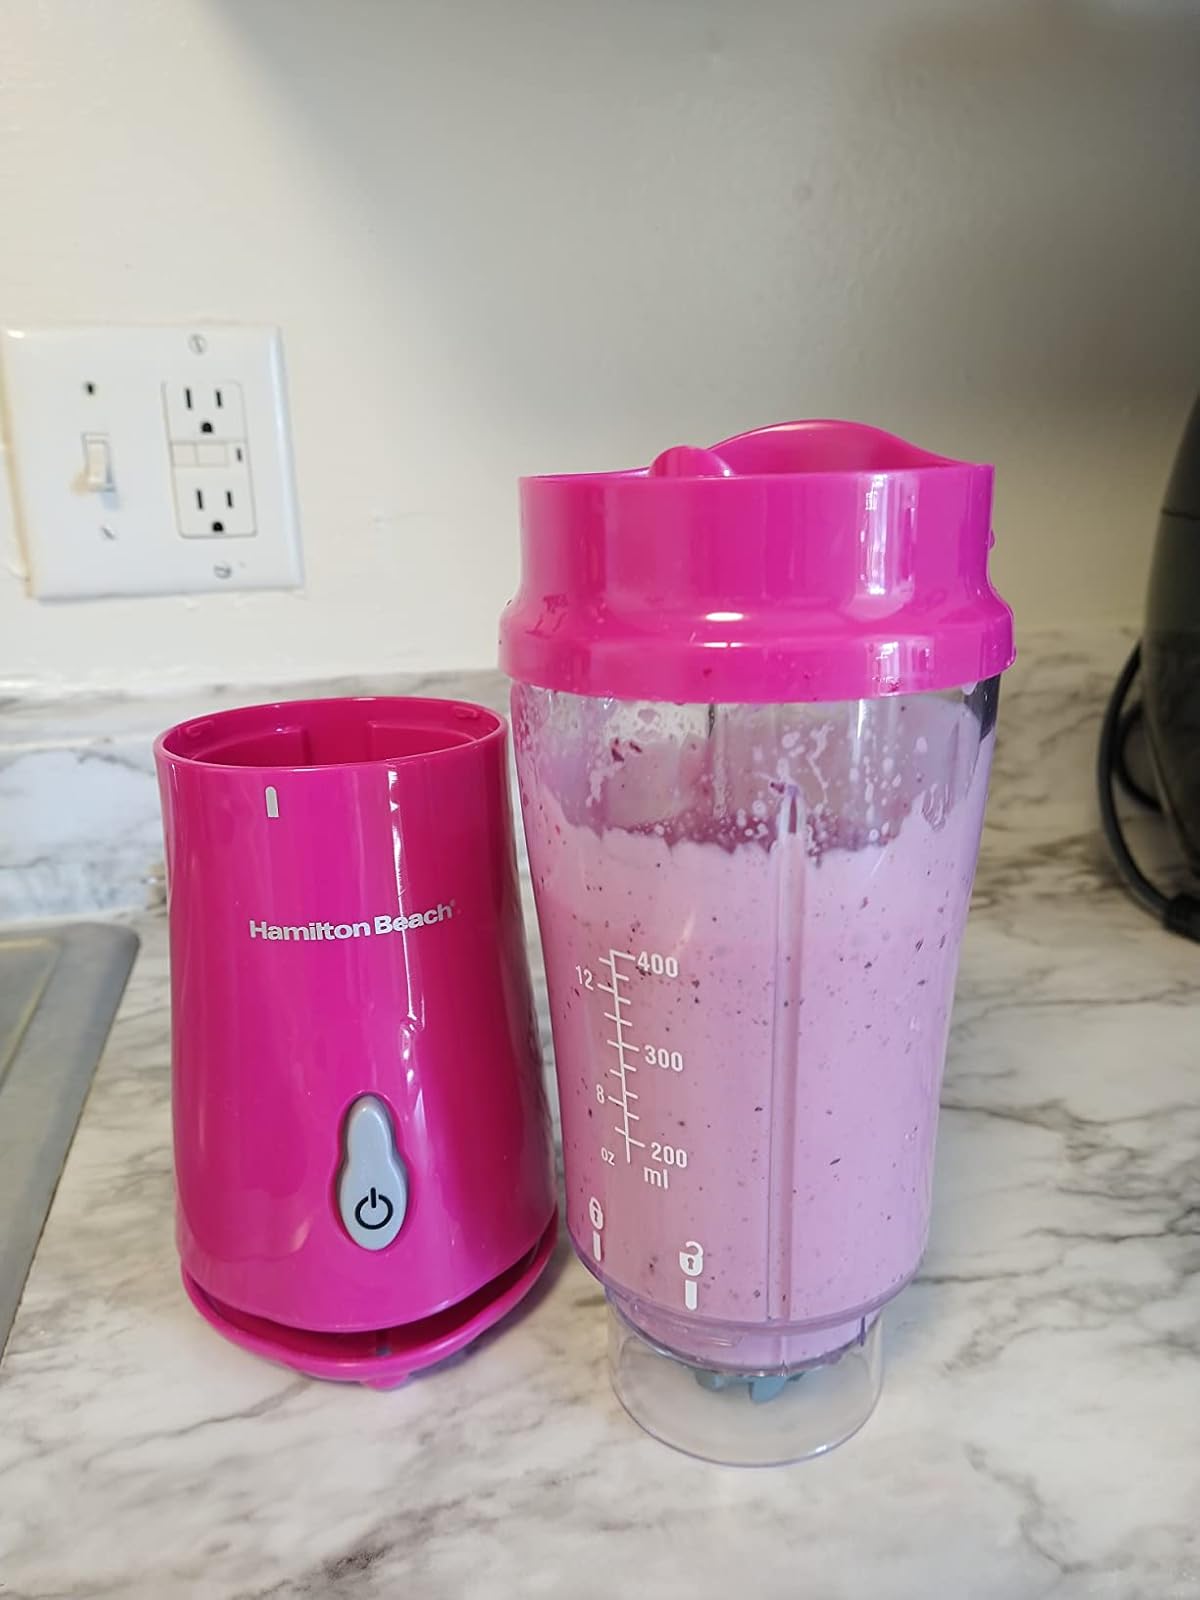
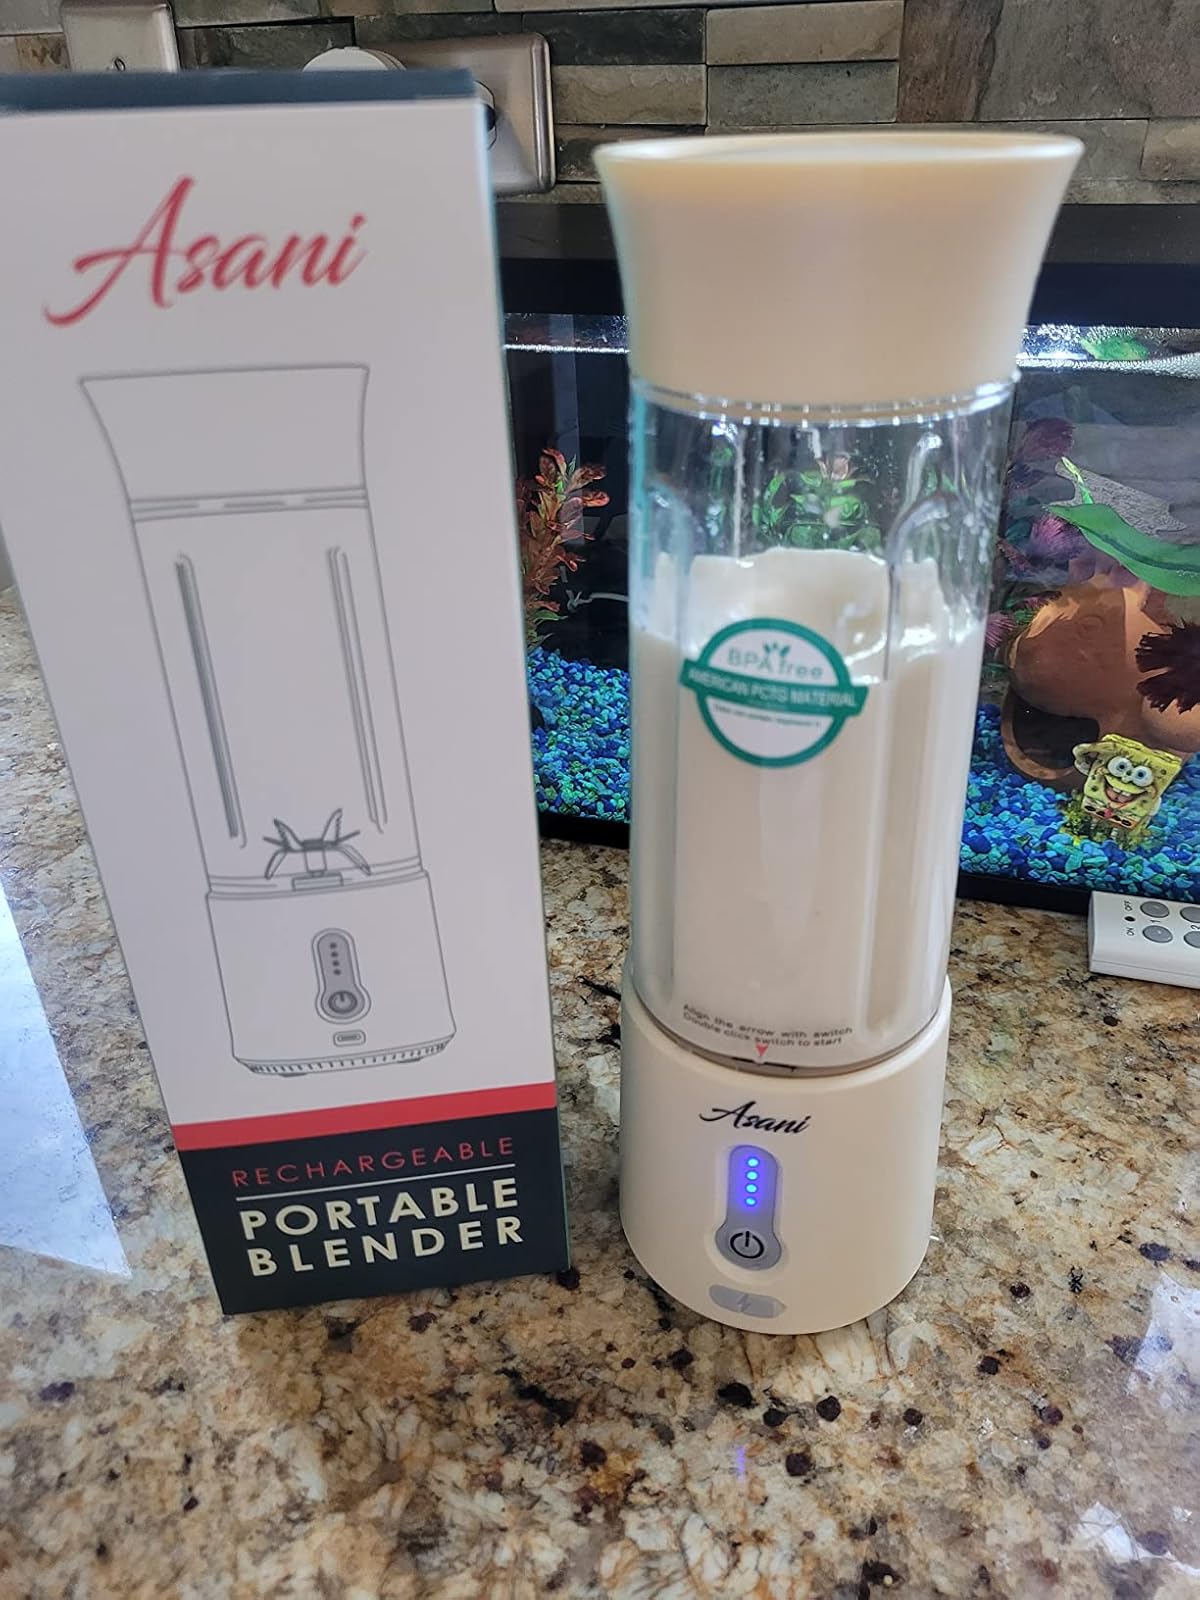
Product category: items_blender
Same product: no